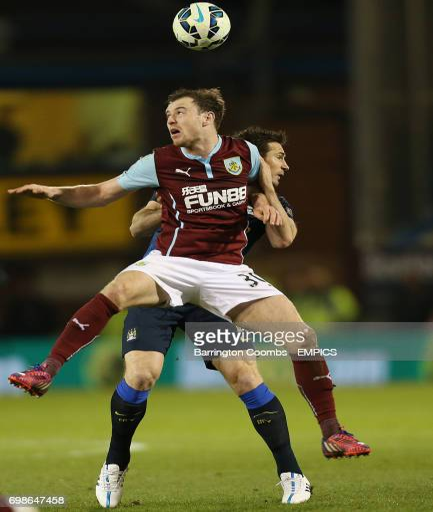
front -- and battle for the ball